Nanchang Metro

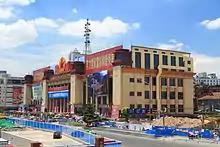
The Xinhua Bookstore by Bayi Square was demolished to make space for Nanchang Metro Line 1

In April 2013, the Government planned to acquire approval for all 5 lines by 2014, start constructing all planned lines from 2015, and plan Line 6 to Line 10 to complement the existing network.